Weird machine

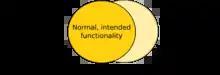
The functionality of the weird machine is invoked through unexpected inputs.

While expected, valid input activates the normal, intended functionality in a computer program, input that was unexpected by the program developer may activate unintended functionality. The weird machine consists of this unintended functionality that can be programmed with selected inputs in an exploit.